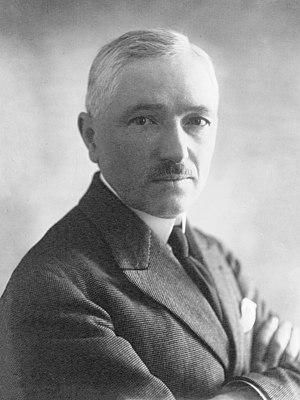
La Coupe du monde de football, ou Coupe du monde de la FIFA, est le championnat du monde des équipes nationales masculines de football. Décidée le 28 mai 1928 par la Fédération internationale de football association sous l'impulsion de son président Jules Rimet, elle a été ouverte à toutes les équipes des fédérations reconnues par la FIFA, professionnelles y compris, se distinguant en cela du tournoi olympique de football, à l'époque réservé aux amateurs.
La Coupe du monde de football, ou Coupe du monde de la FIFA, est le championnat du monde des équipes nationales masculines de football. Décidée le 28 mai 1928 par la Fédération internationale de football association sous l'impulsion de son président Jules Rimet, elle a été ouverte à toutes les équipes des fédérations reconnues par la FIFA, professionnelles y compris, se distinguant en cela du tournoi olympique de football, à l'époque réservé aux amateurs.
Le Red Star Football Club, abrégé en Red Star FC et couramment appelé Red Star, est un club de football français fondé en 1897, à Paris, installé à Saint-Ouen-sur-Seine, dans la banlieue nord de la capitale depuis 1909, et représentant cette commune limitrophe de Paris depuis 1937.
Jules Ernest Séraphin Valentin Rimet, né le 24 octobre 1873 à Theuley et mort le 15 octobre 1956 à Suresnes, est un dirigeant du football français. Avocat de formation, Rimet commence, dès sa jeunesse, à s'intéresser fortement au football, lorsqu'il se trouve dans le prestigieux établissement La Rochefoucauld.